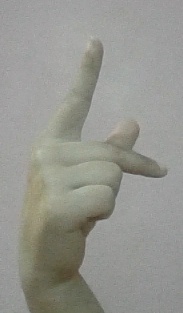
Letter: dha